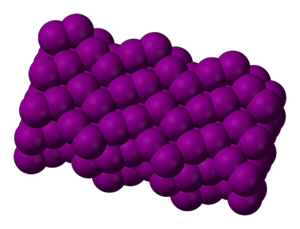
Le diiode est une molécule composée de deux atomes d'iode liés entre eux. Dans les conditions normales de température et de pression, le diiode est à l'état solide, il passe directement de l'état solide à l'état gazeux par sublimation. C'est un produit irritant qui doit être manipulé avec précaution.